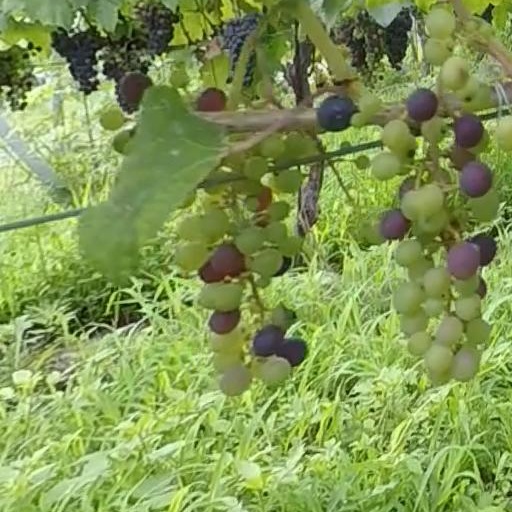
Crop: grape